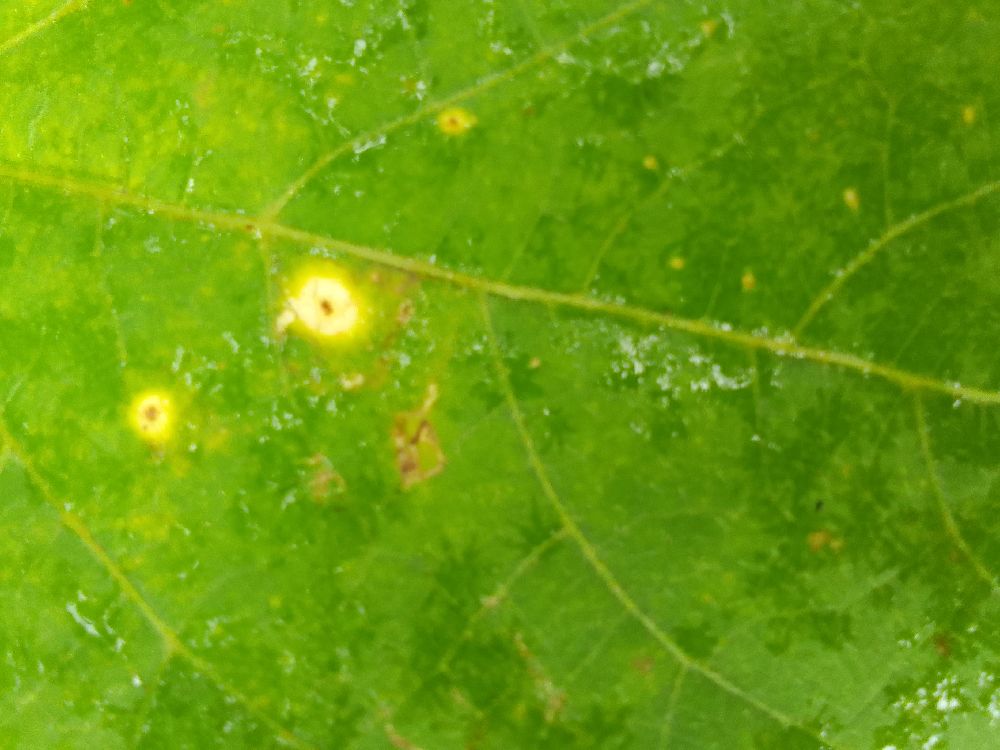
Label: rust